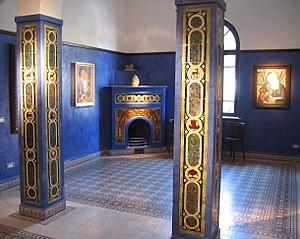
La rue Bialik est une rue dans le centre historique de Tel Aviv qui regroupe un nombre important de petits immeubles de style Bauhaus des années 1930-1940.